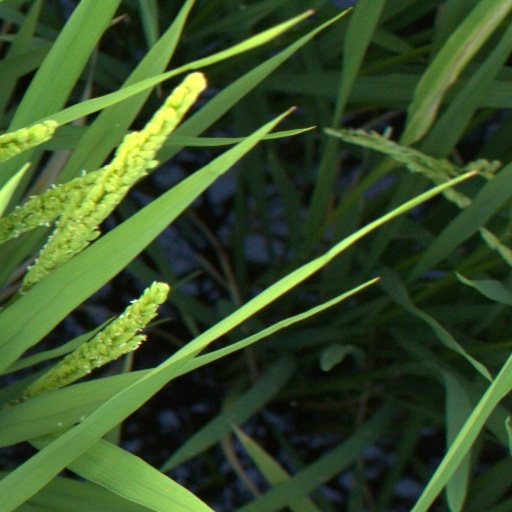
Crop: rice